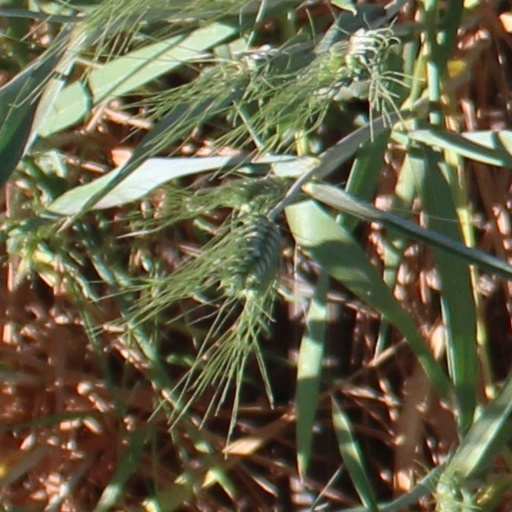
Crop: wheat